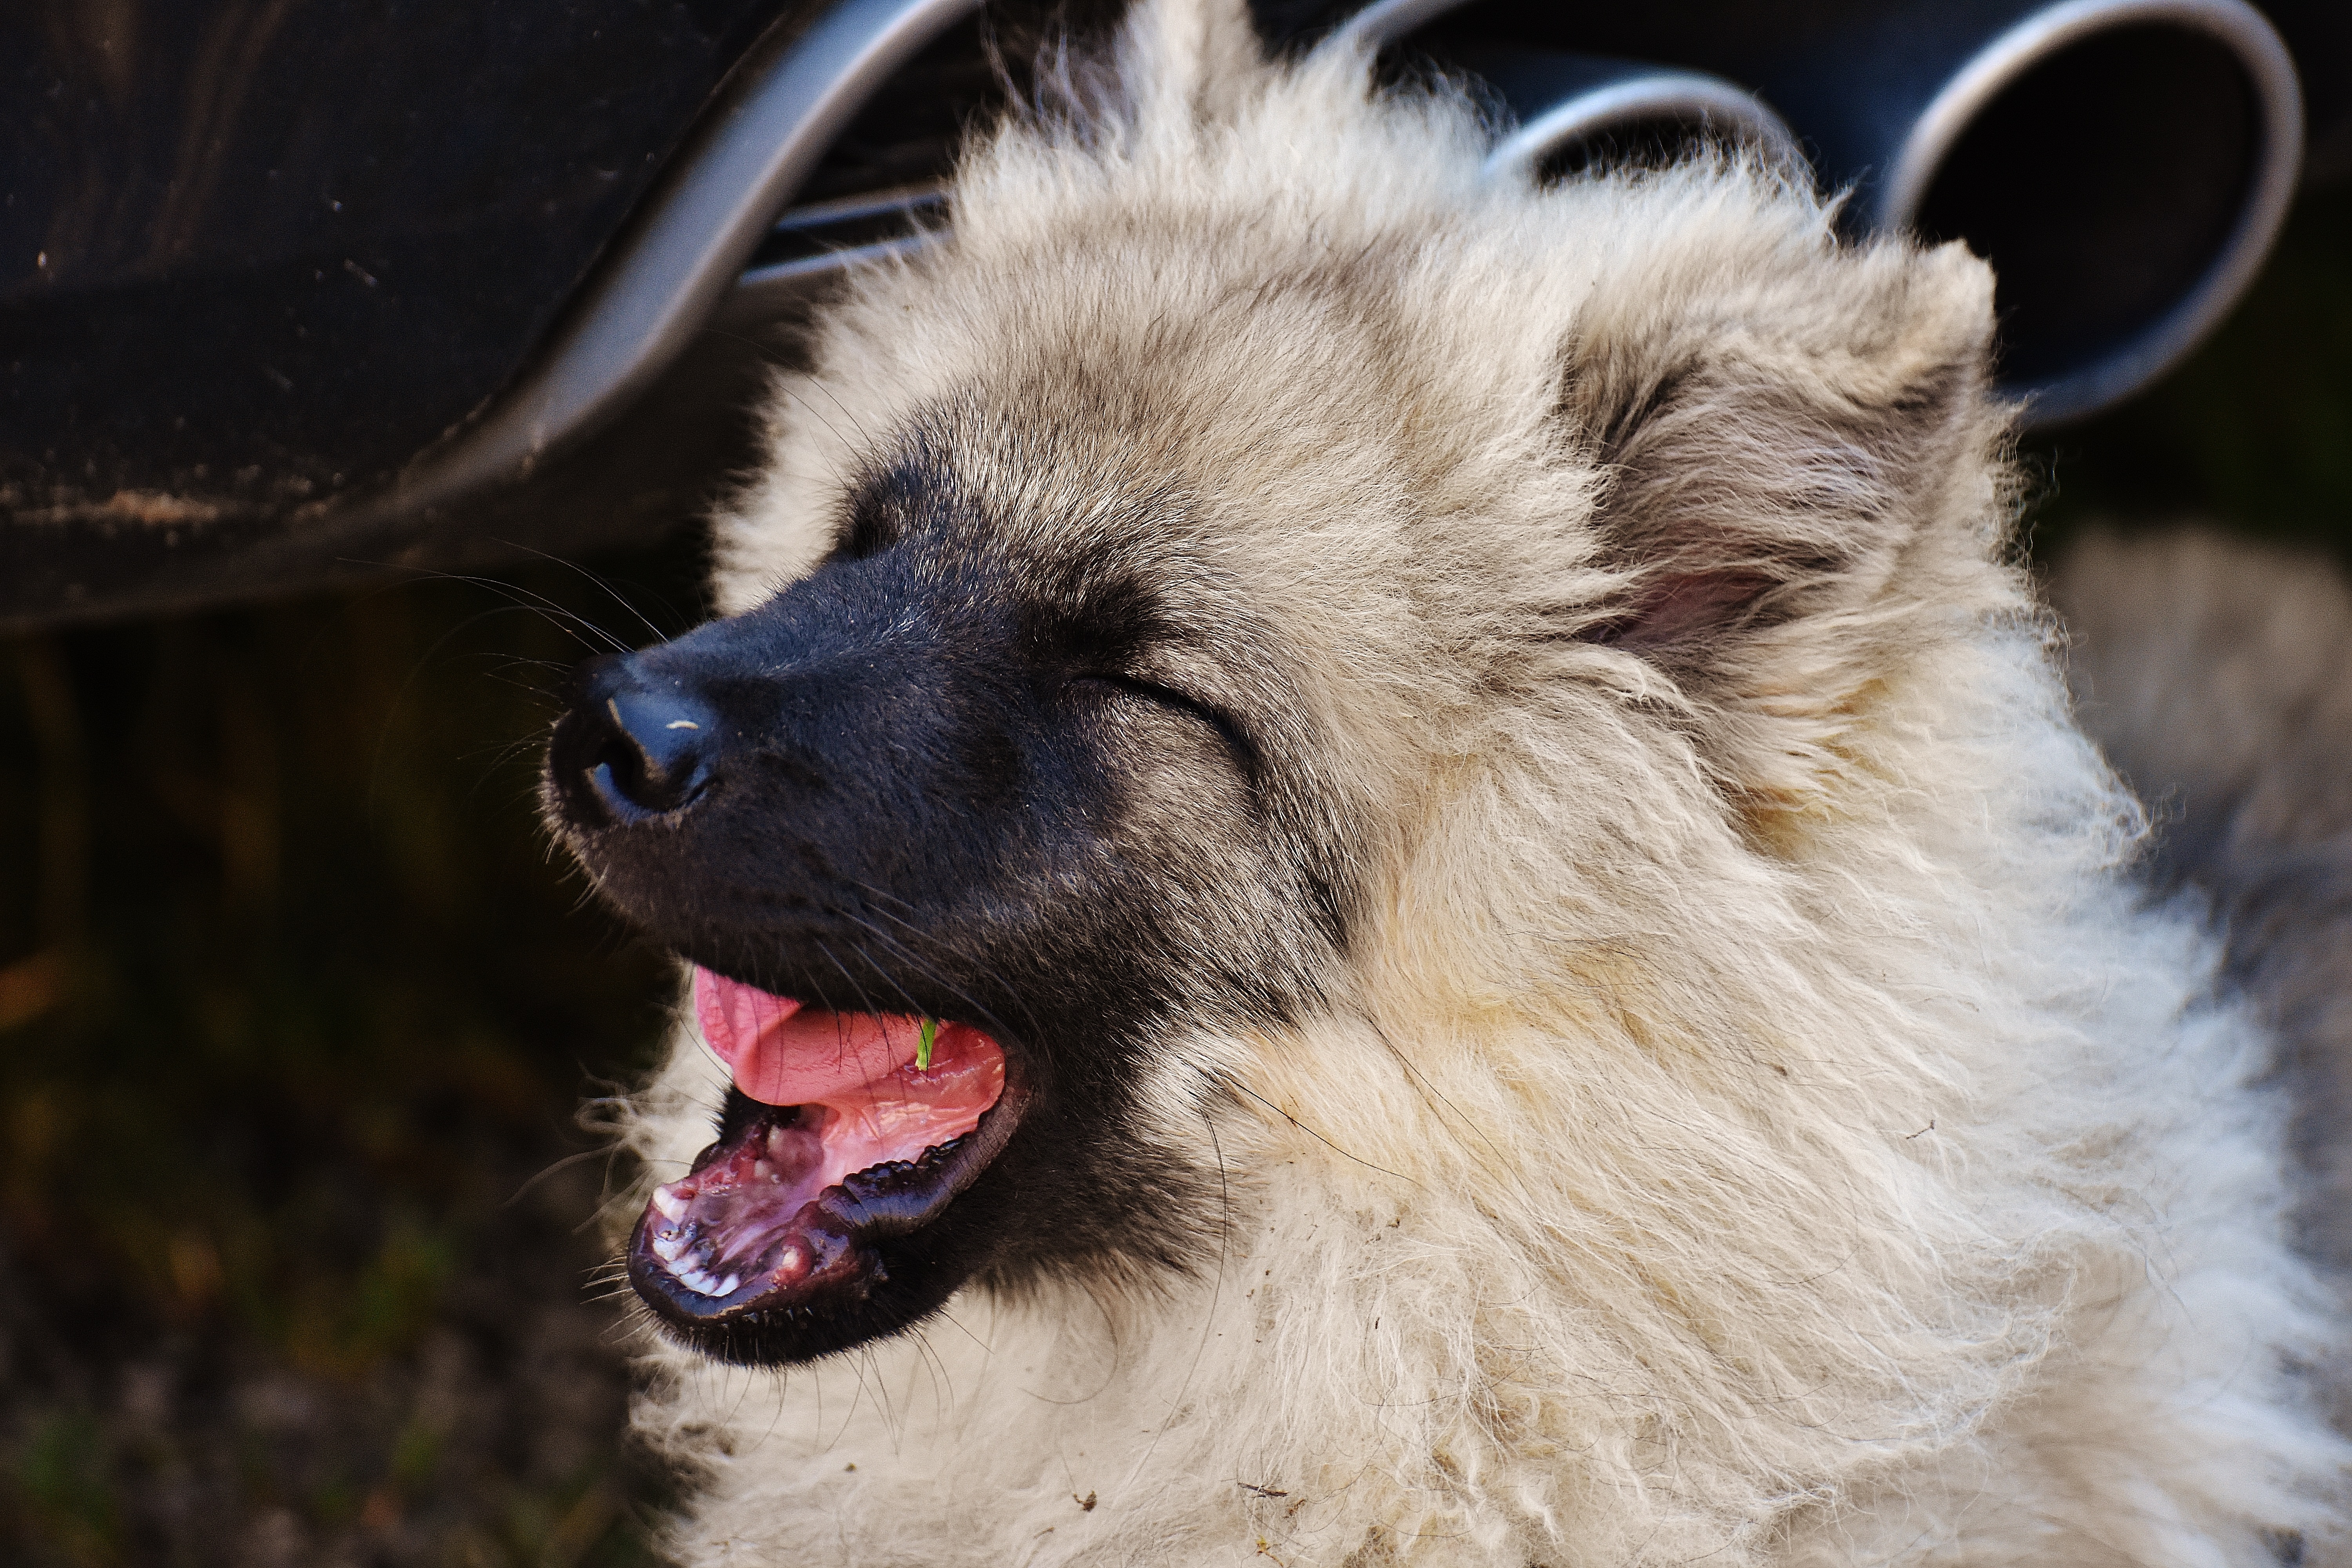
sweet, puppy, dog, animal, cute, fur, mammal, vertebrate, funny, dog breed, wildlife photography, wuschelig, keeshond, dog like mammal, carnivoran, dog breed group, dog crossbreeds, caucasian shepherd dog, eurasier, german spitz